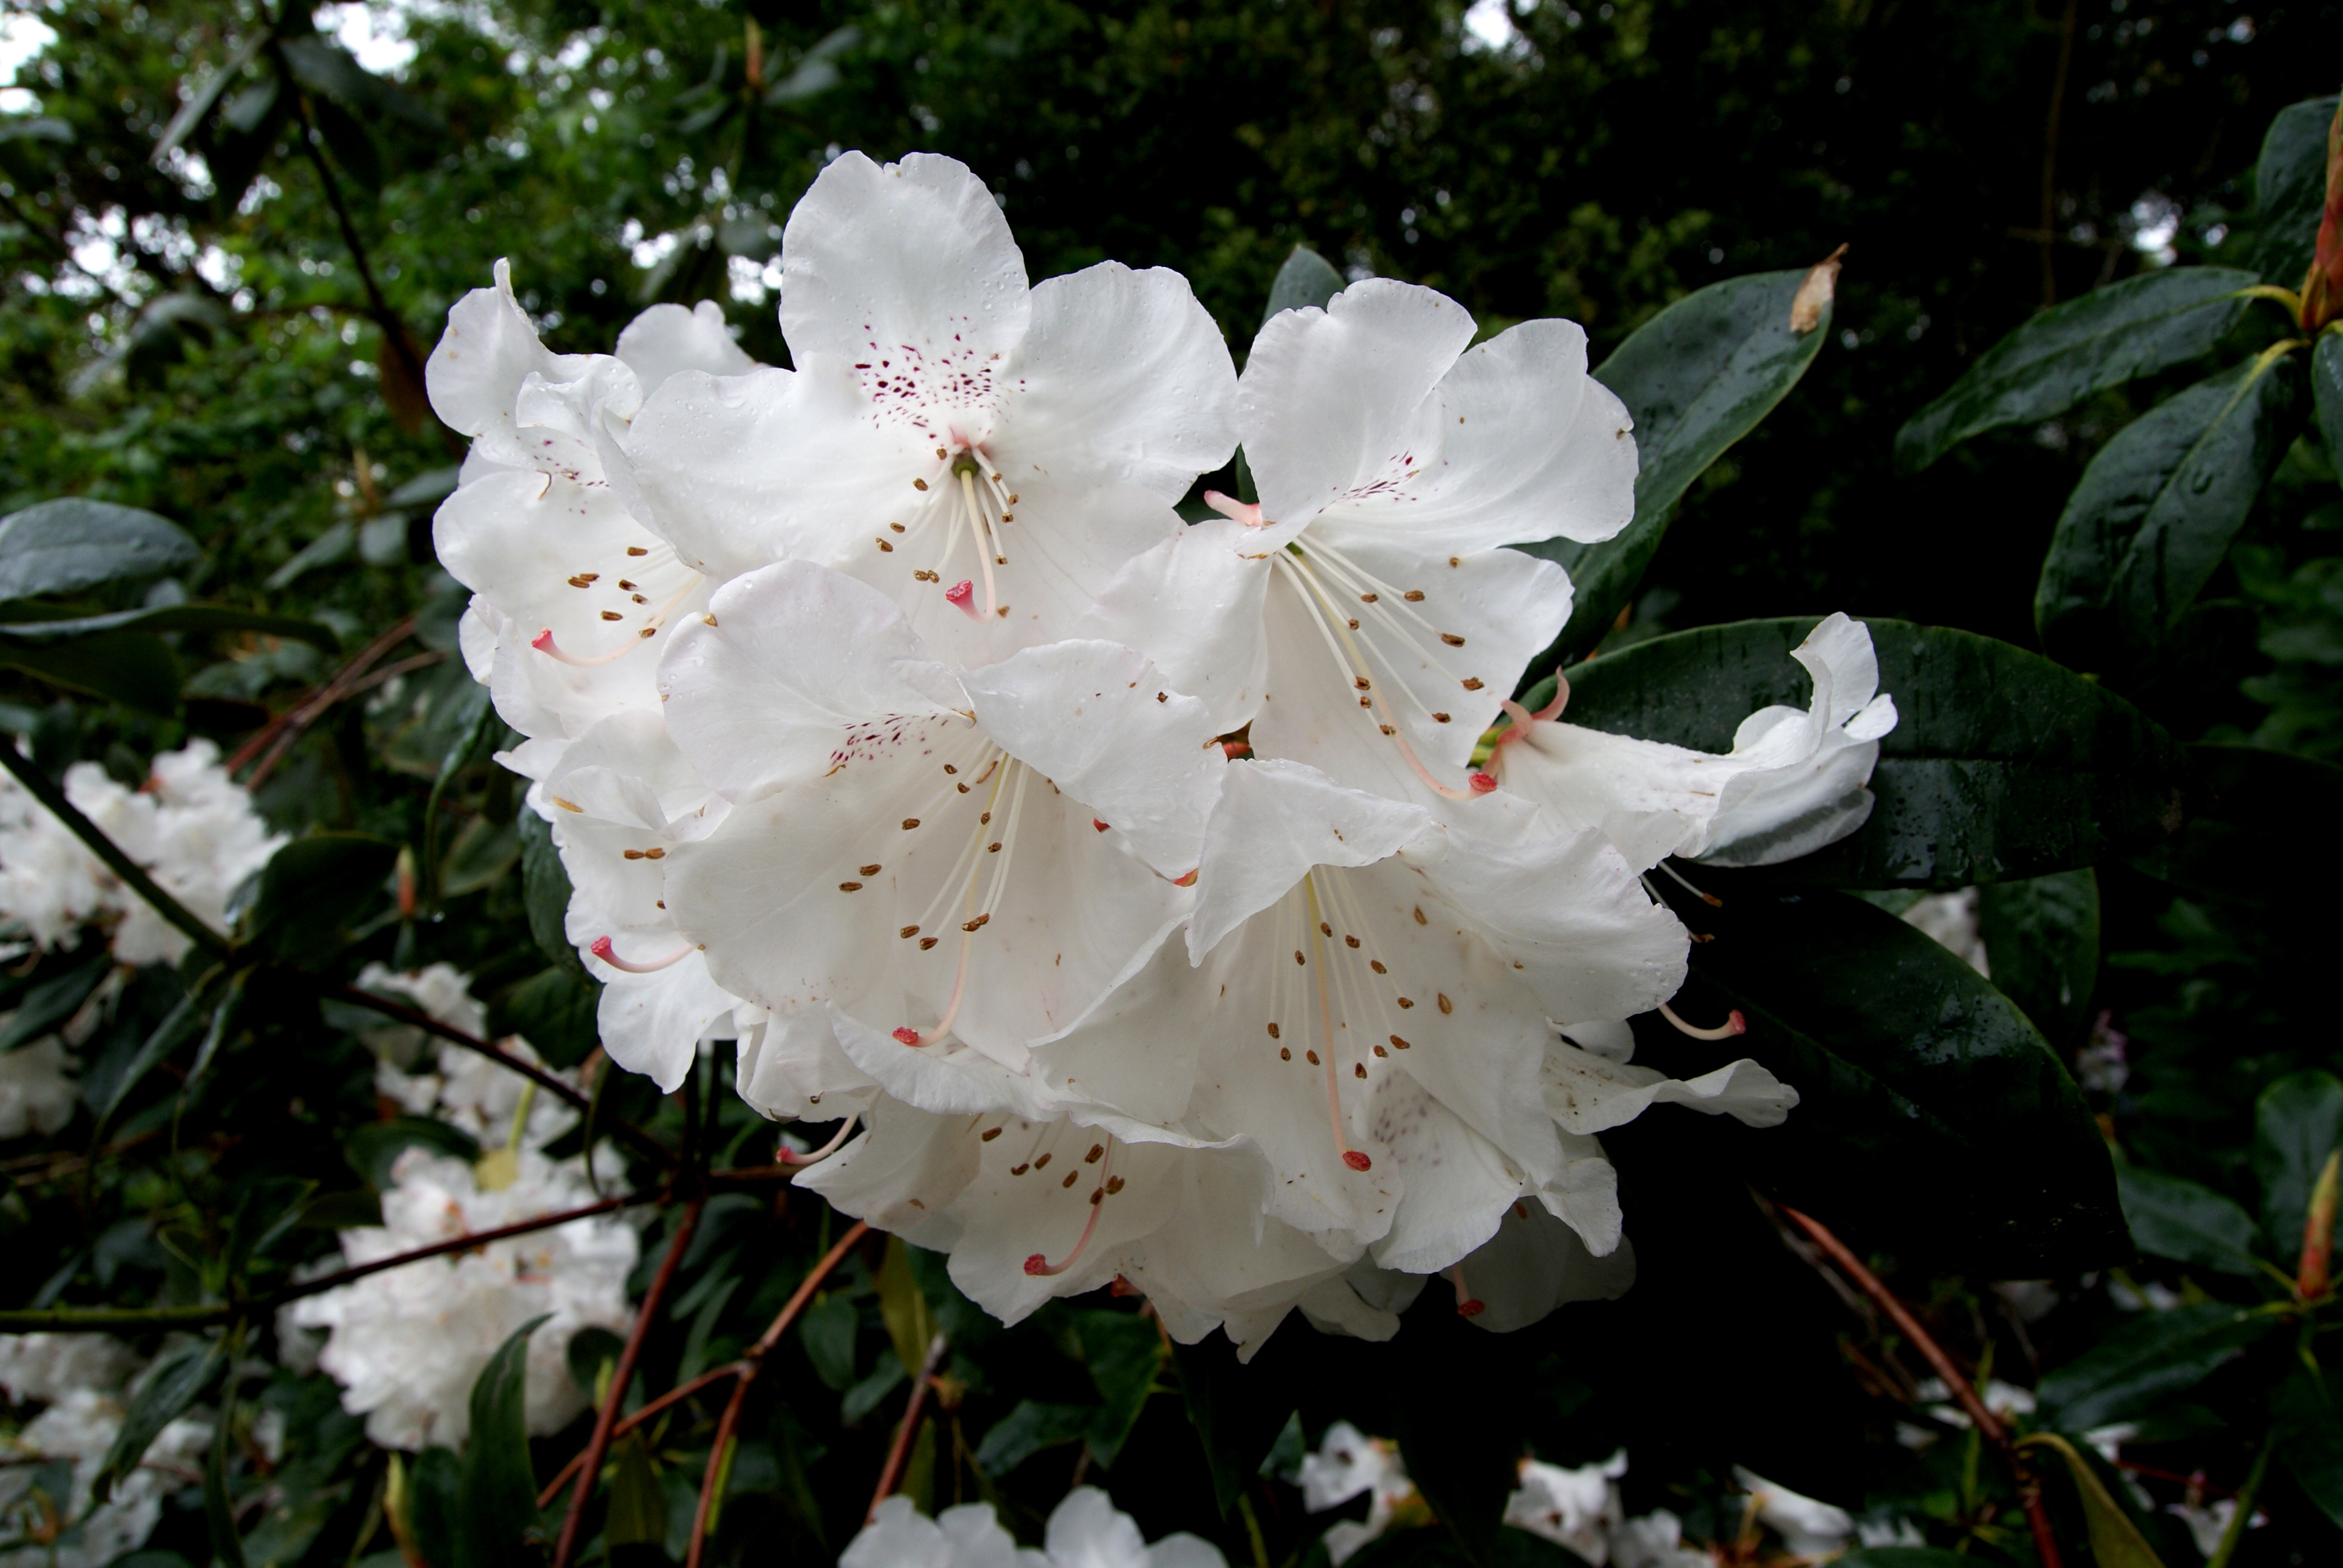
branch, blossom, plant, flower, petal, botany, flora, flowers, publicdomain, gardening, shrub, rhododendron, blooms, florals, rhododrendron, flowering plant, rose family, woody plant, land plant, camellia sasanqua